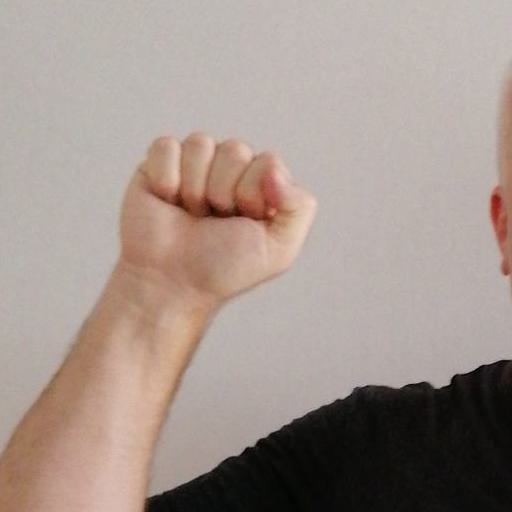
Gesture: fist